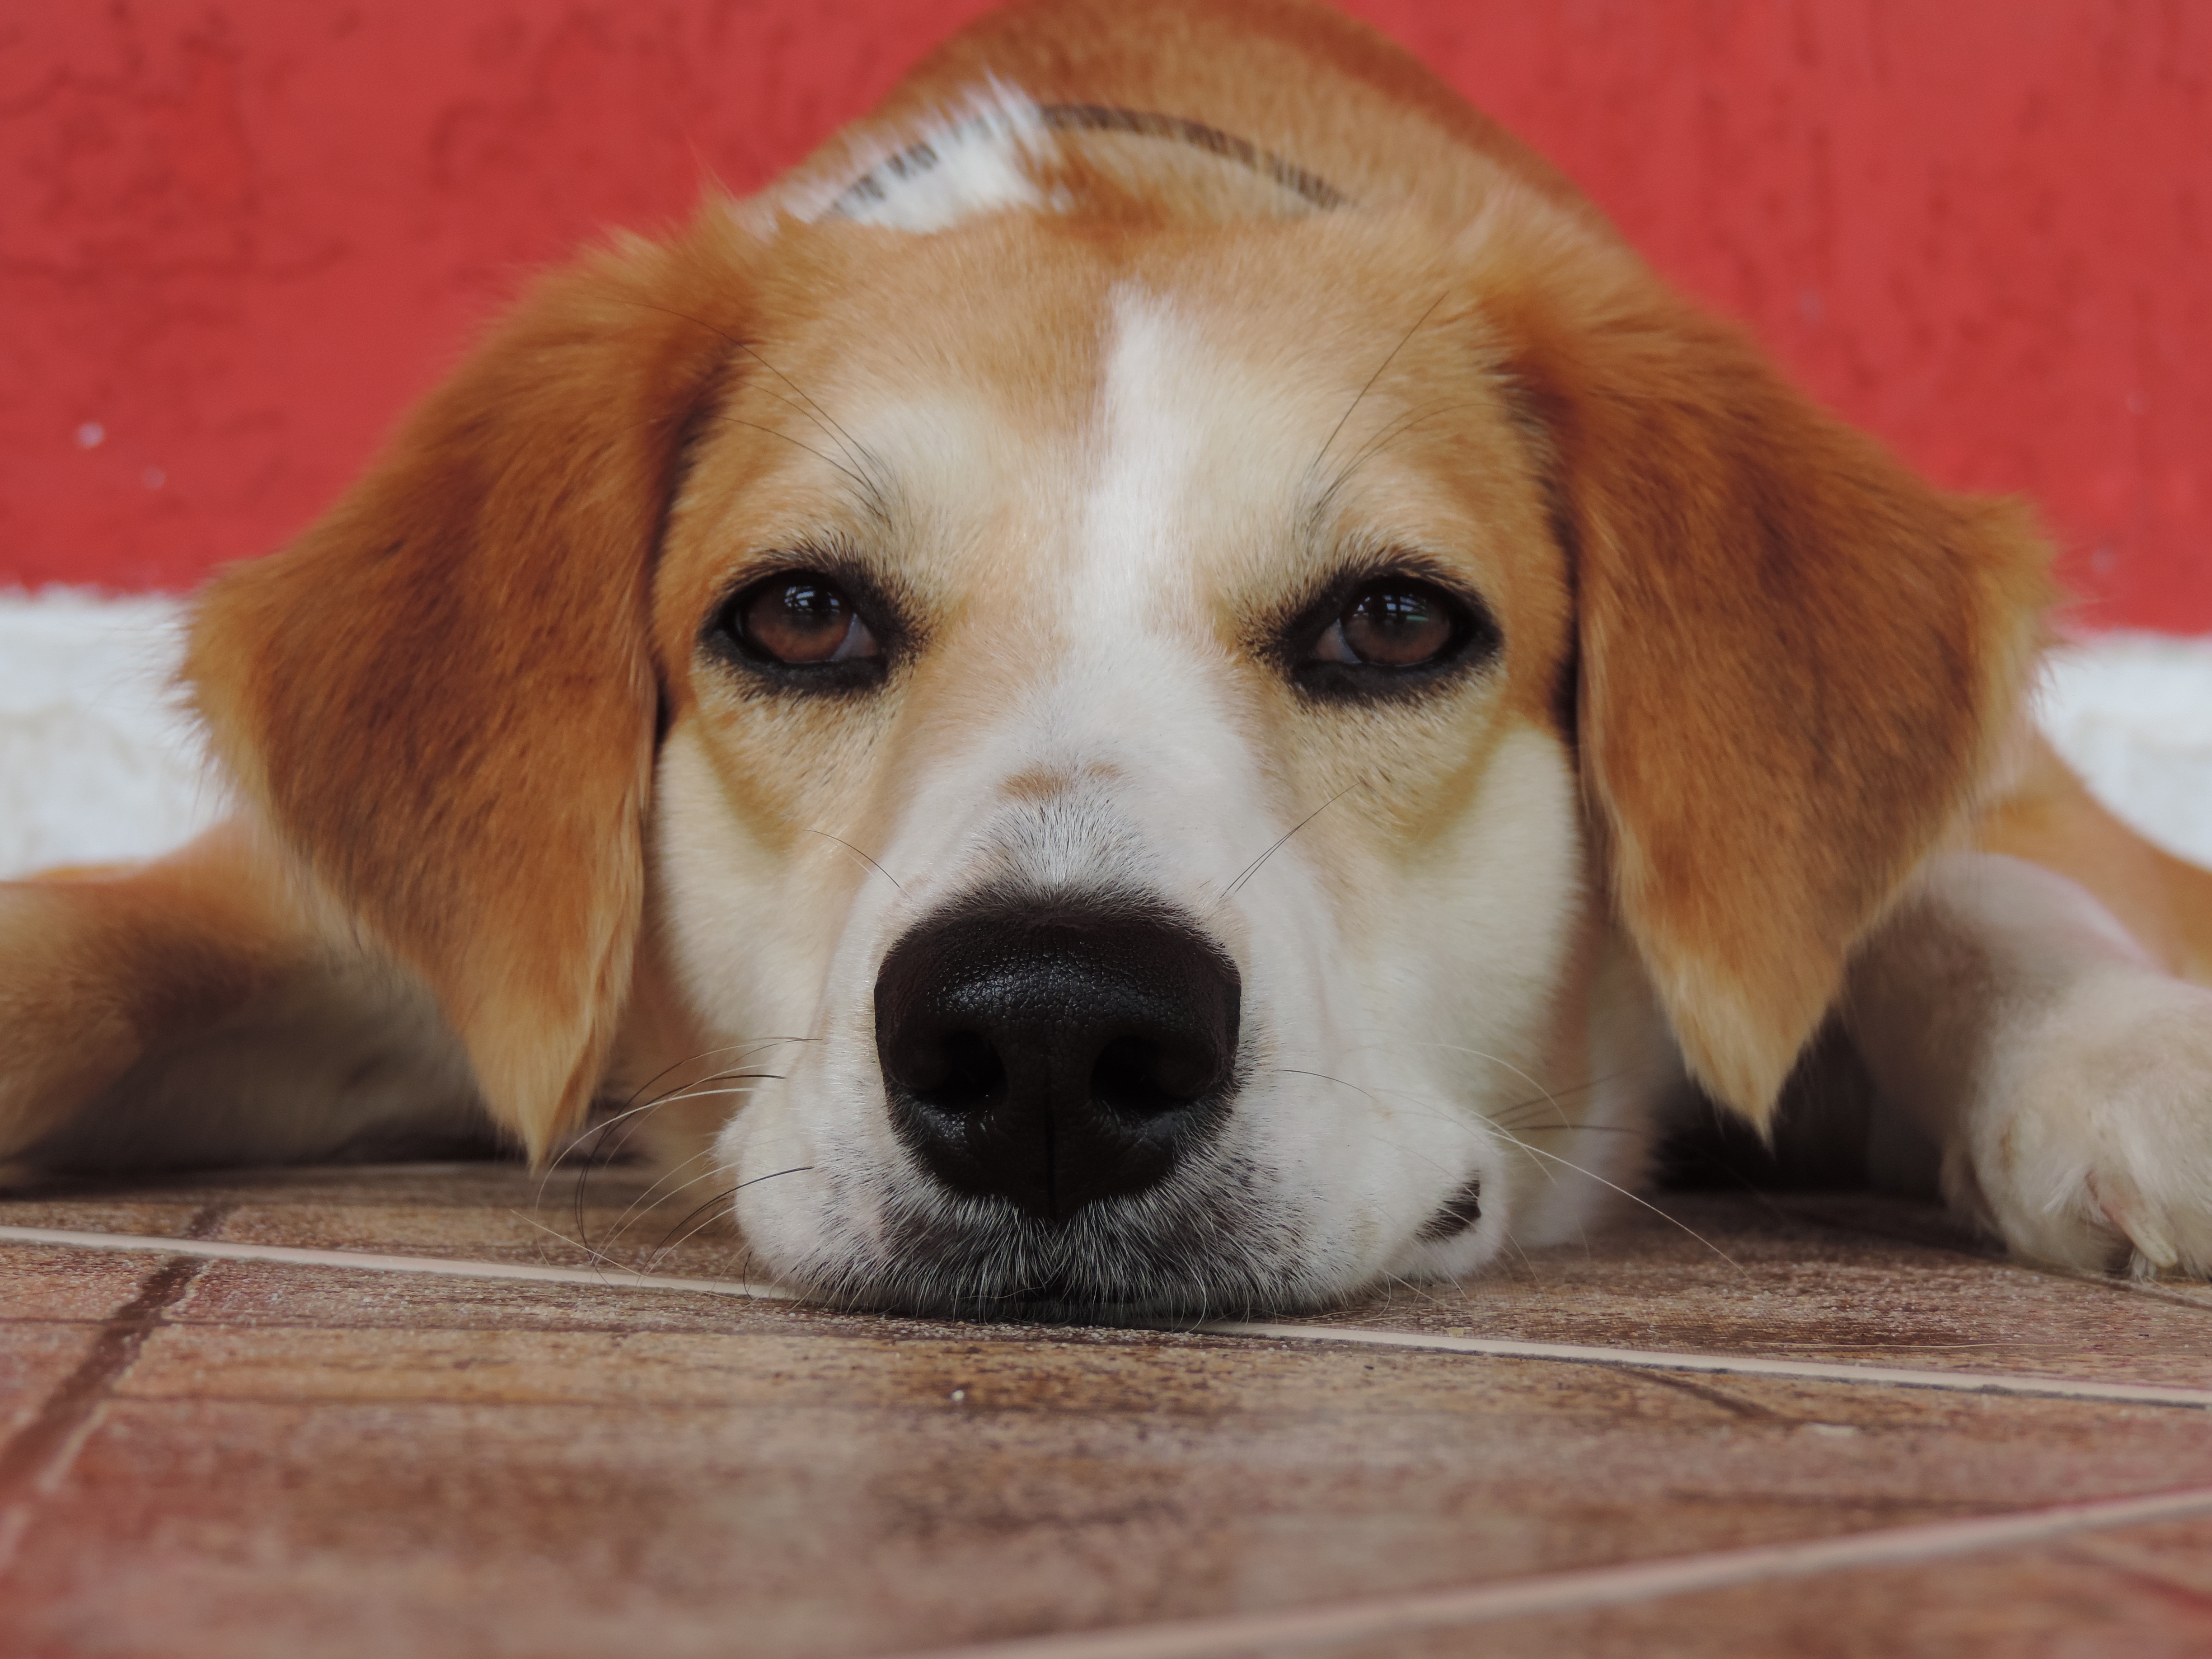
puppy, dog, animal, cute, canine, pet, mammal, bug, blonde, friend, hound, race, nose, golden retriever, happy, animals, hairy, look, vertebrate, beautiful, brazil, beagle, adorable, mascot, dog breed, domestic animals, companion, mime, bebe, pet animal, cuteness, scent hound, dog like mammal, kooikerhondje, american foxhound